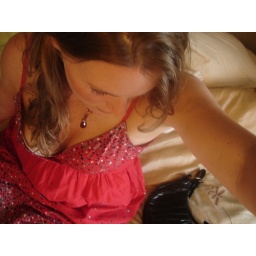
Self portrait in a red dress 007